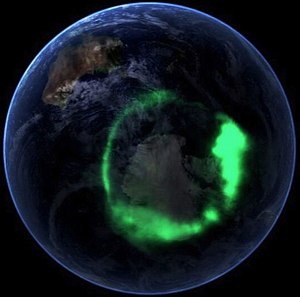
Jordens magnetfelt / Magnetfeltets vekselvirkning med solvinden
Sydlys (aurora australis) som optaget af NASA's IMAGE satellit d. 11. september 2005, digitalt lagt over billedet af Jorden.
"Jordens magnetfelt er et magnetfelt, som har sydpol et stykke fra jordens geografiske nordpol – og som har nordpol et stykke fra jordens geografiske sydpol. Det er grunden til, at et kompas' nordpol nålende peger mod den magnetiske sydpol et stykke fra den geografiske ""nordpol"" – og at en kompasnåls sydpol peger mod den magnetiske nordpol et stykke fra den geografiske ""sydpol"".